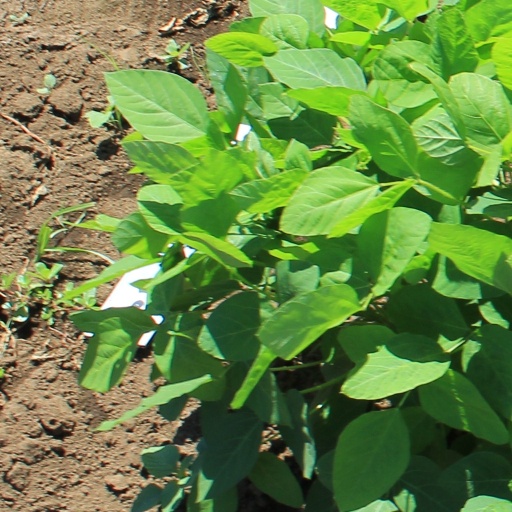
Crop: soybean